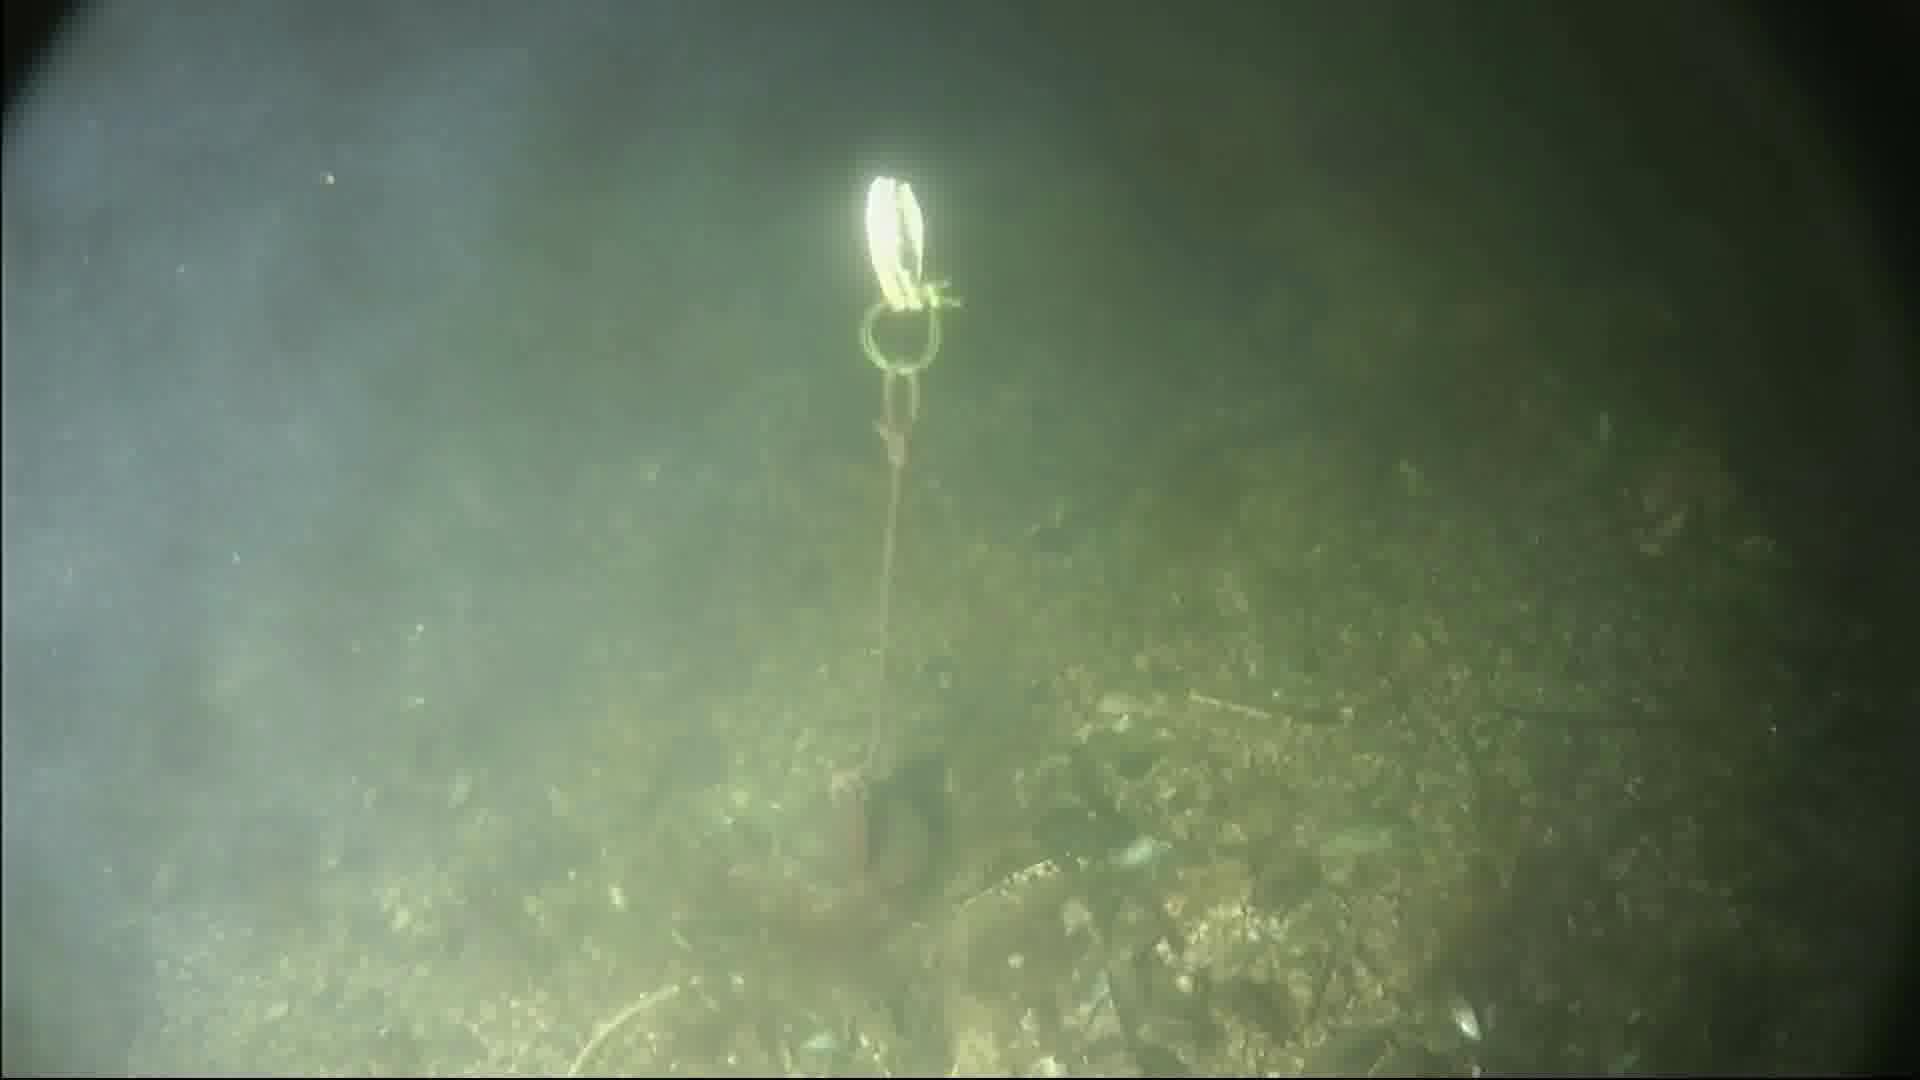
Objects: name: crab